Hall of Fame for Great Americans

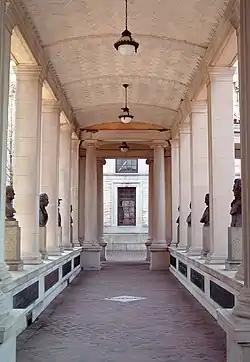
View of the Hall of Fame for Great Americans

The Hall of Fame for Great Americans is an outdoor sculpture gallery located on the grounds of Bronx Community College (BCC) in the Bronx, New York City. Designed by Stanford White and built in 1901 as part of the University Heights campus of New York University (NYU), it was the first hall of fame in the United States. The hall commemorates 102 prominent Americans, selected by a board of electors and grouped into one of fifteen categories. The physical structure consists of a loggia with colonnades measuring long. The colonnades contain niches with plaques and 96 bronze portrait busts, and the structure itself conceals a retaining wall for the Gould Memorial Library.